Capital gains tax in the United Kingdom

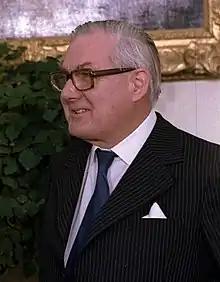
Jim Callaghan, the Chancellor of the Exchequer who introduced capital gains tax in 1965

The capital gains tax (CGT) system was introduced by Labour Chancellor James Callaghan in 1965. Prior to this, capital gains were not taxed. Channon observed that one of the primary drivers to the introduction of CGT in the UK was the rapid growth in property values after World War II. This led to property developers deliberately leaving office blocks empty so that a rental income could not be established and greater capital gains made.